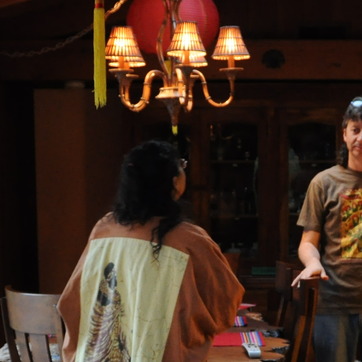
Material: skin